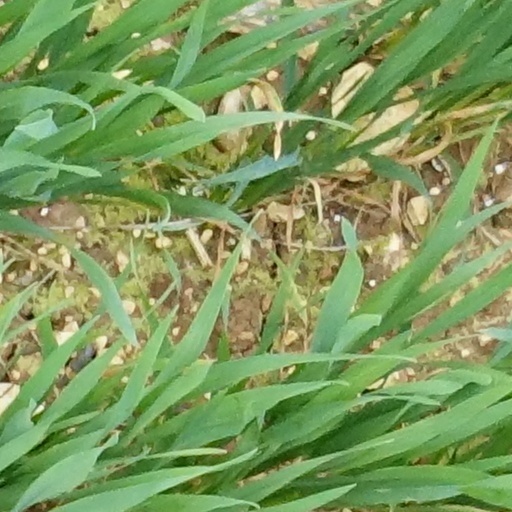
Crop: wheat